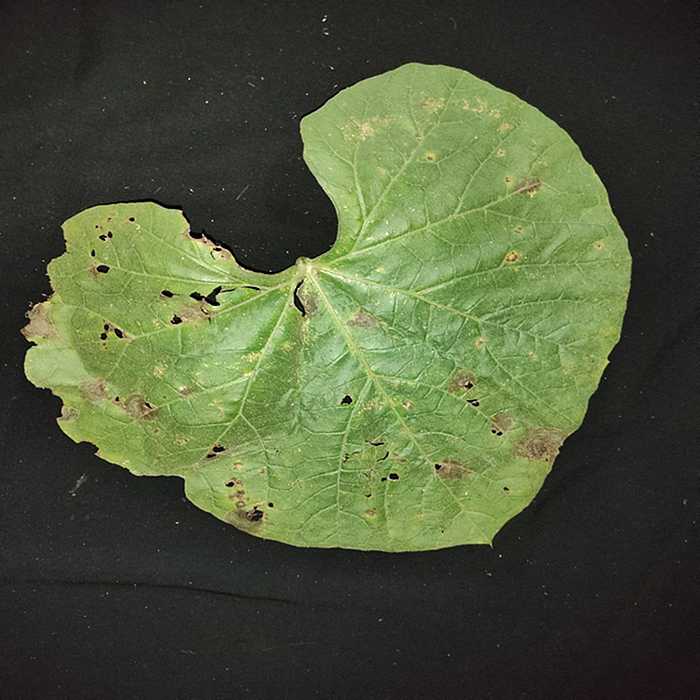
Plant: Bottle gourd
Label: Anthracnose